Vladimir Perišić

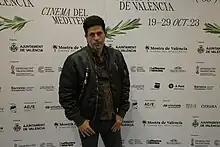
Vladimir Perišić visiting the Mostra de València in 2023

Vladimir Perišić (born 1976 in Belgrade) is a Serbian film director.